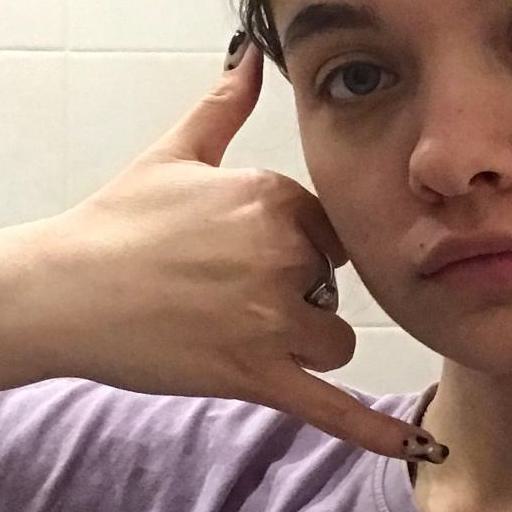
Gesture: call